Osowiec Fortress

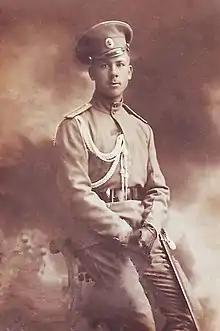
Lieutenant Vladimir Karpovich Kotlinsky, commandant of the Osowiec fortress during the attack

The Germans launched a full frontal offensive on the fortress at the beginning of July; the attack included 14 battalions of infantry, one battalion of sappers, 24–30 heavy siege guns, and 30 batteries of artillery equipped with poison gases led by Field Marshal Paul von Hindenburg. Russian defences were manned by 500 soldiers of the 226th Infantry Regiment Zemlyansky, and 400 militia.